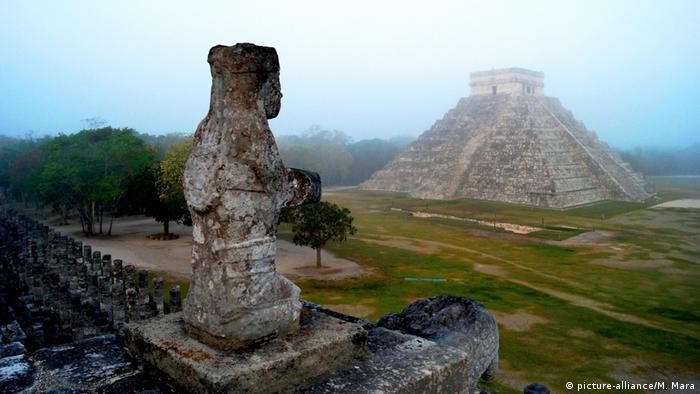
Landmark: Chichen Itza